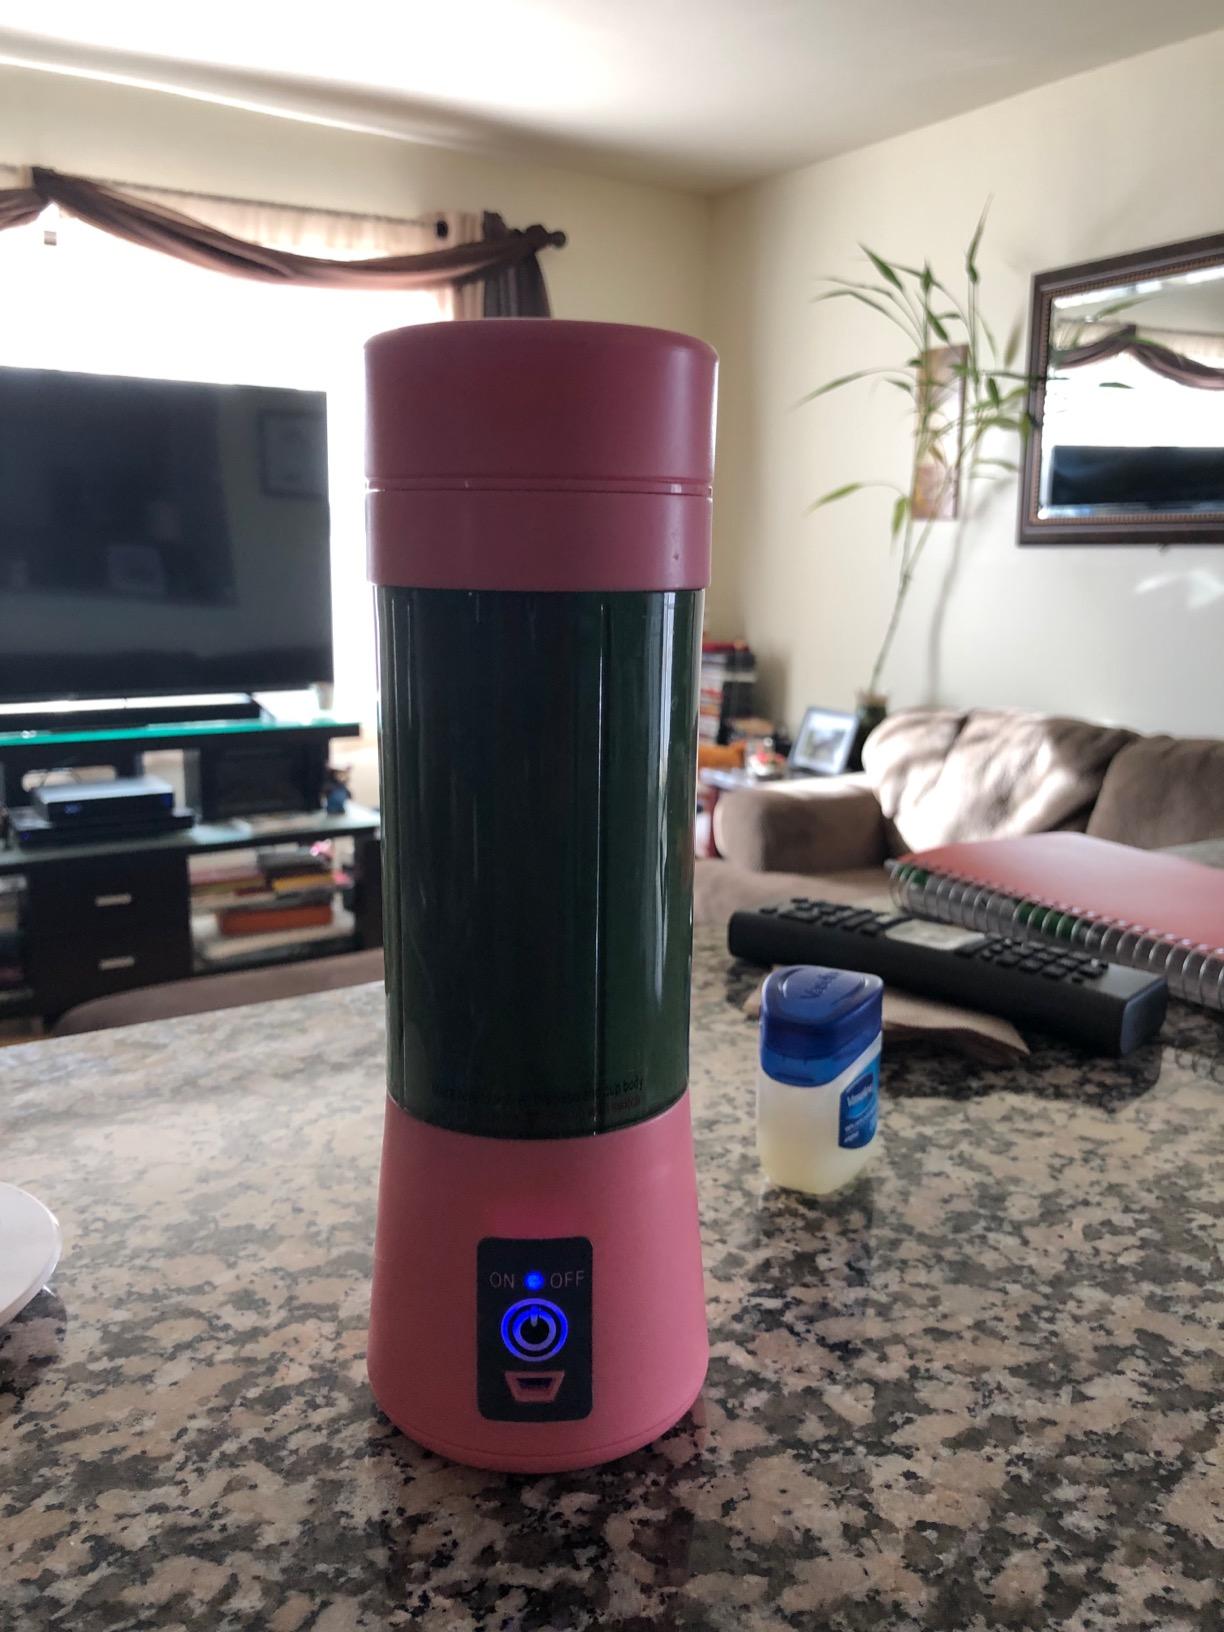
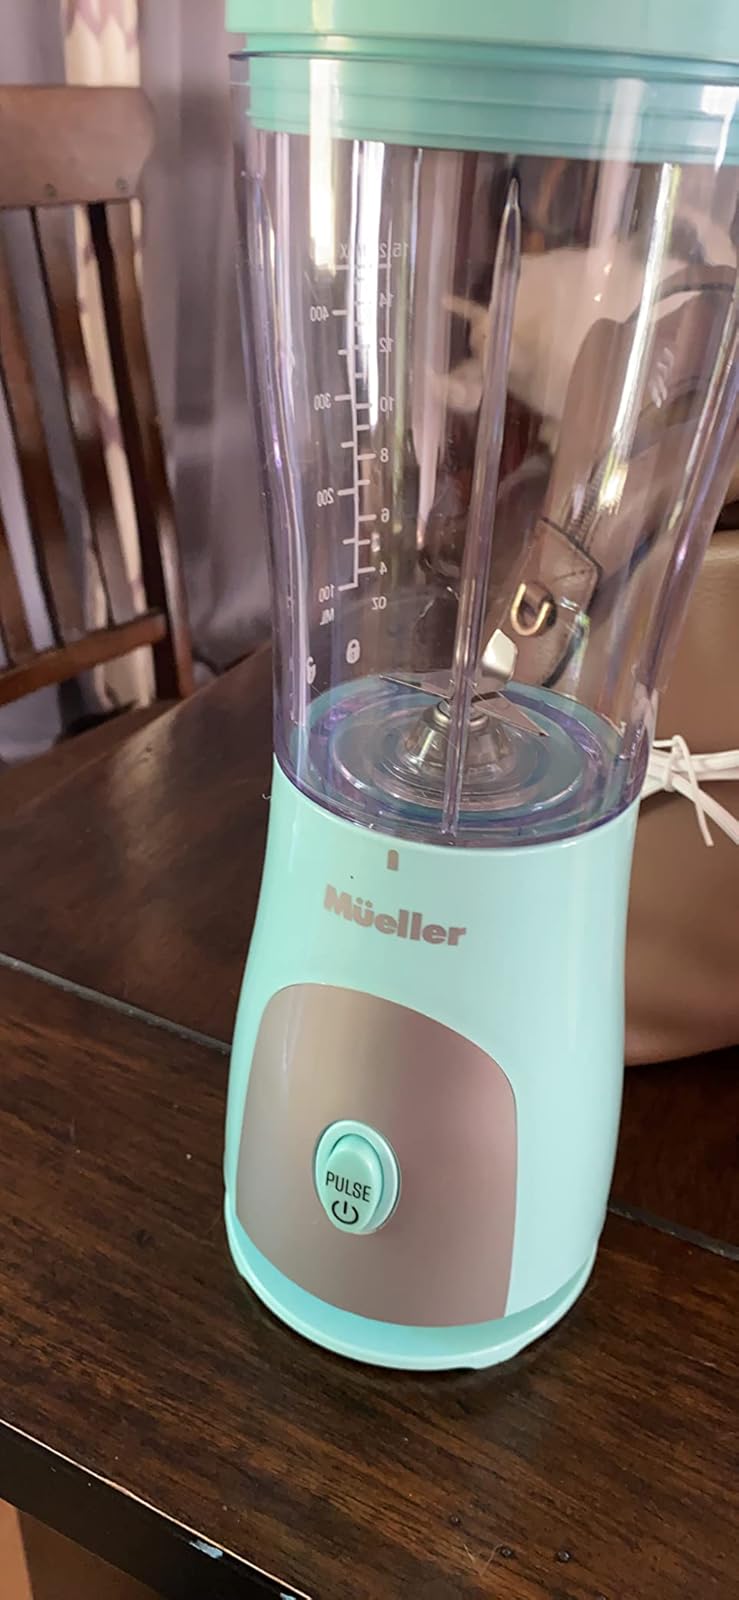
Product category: items_blender
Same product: no